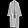
Label: Coat